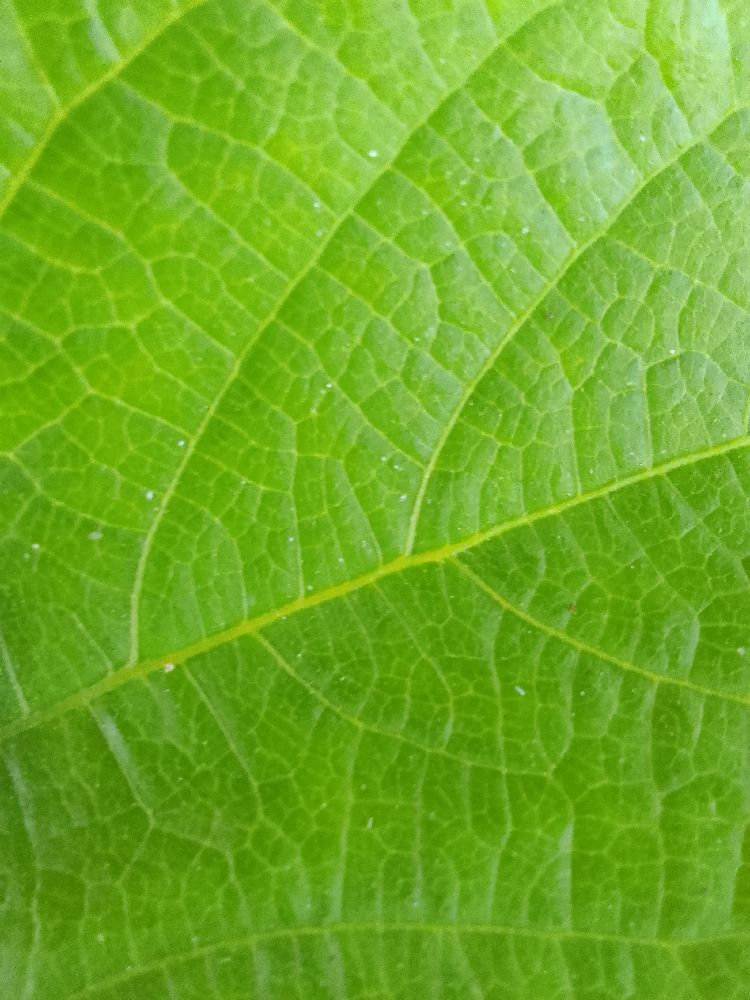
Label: healthy